Gamelan

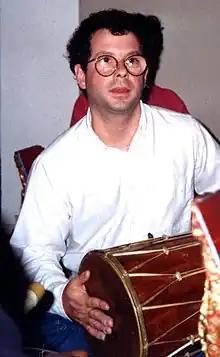
Michael Tenzer played Balinese Gamelan in 1992

Most of the metal gamelan instruments are made of bronze or brass or iron, while non-metal ones are made of wood, bamboo, leather, and strings. Gangsa is short for Tigang (three) and Sedasa (ten), the term for gamelan in the high Javanese language based on the composition of the ingredients for making the best gamelan (bronze), namely ten parts copper and three parts tin. Pande is the name for a gamelan maker, while Pelaras is a person who adjusts the gamelan tone to match the existing gamelan standards. In the process of making gamelan, there are at least five stages that must be passed to make a good gamelan. The five stages include: